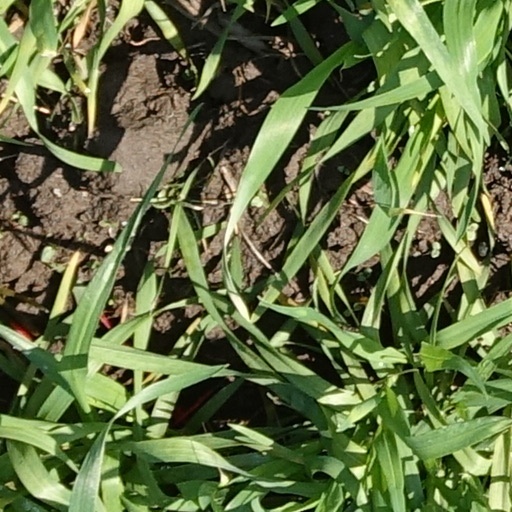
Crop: wheat